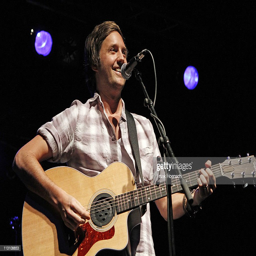
musical artist performs live in support during a concert .